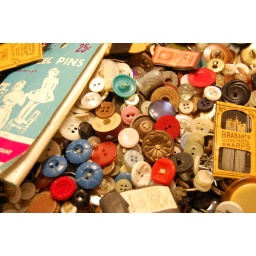
buttons that were in a sweet pink sewing box I found while antiquing